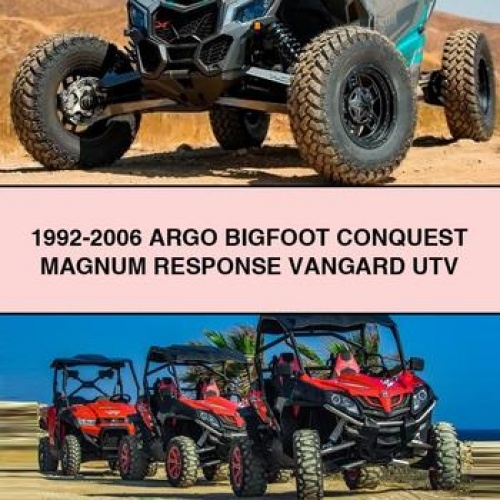
1992-2006 ARGO BIGFOOT CONQUEST MAGNUM RESPONSE VANGARD UTV
Brand: Argo
Category: Vehicles & Parts > Vehicles > Motor Vehicles > Off-Road and All-Terrain Vehicles